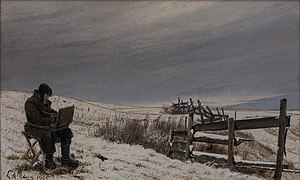
Aage Bertelsen (maler)
L.A. Ring, Vintermaleren - Snelandskab med Maler Aage Bertelsen siddende ved sit Arbejde, 1905, privat eje
Aage Bertelsen var en dansk kunstmaler og en af de 28 medlemmer i Danmark-ekspeditionen 1906-08. Der var i alt fire slædehold, og han selv var på hold 2, der bestod af Johan Peter Koch, Tobias Gabrielsen og ham selv.